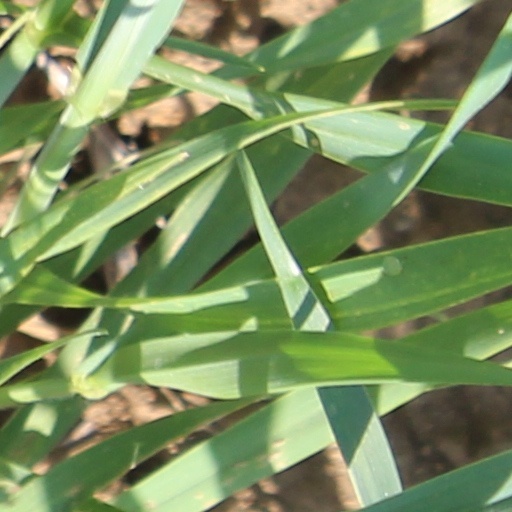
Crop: wheat